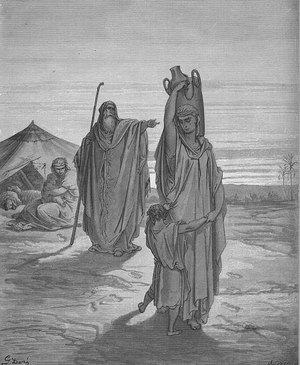
Cet article contient un résumé du Livre de la Genèse, le premier livre de la Torah, et donc de la Bible. Ce livre est fondamental pour le judaïsme, le christianisme, mais aussi l'Islam.